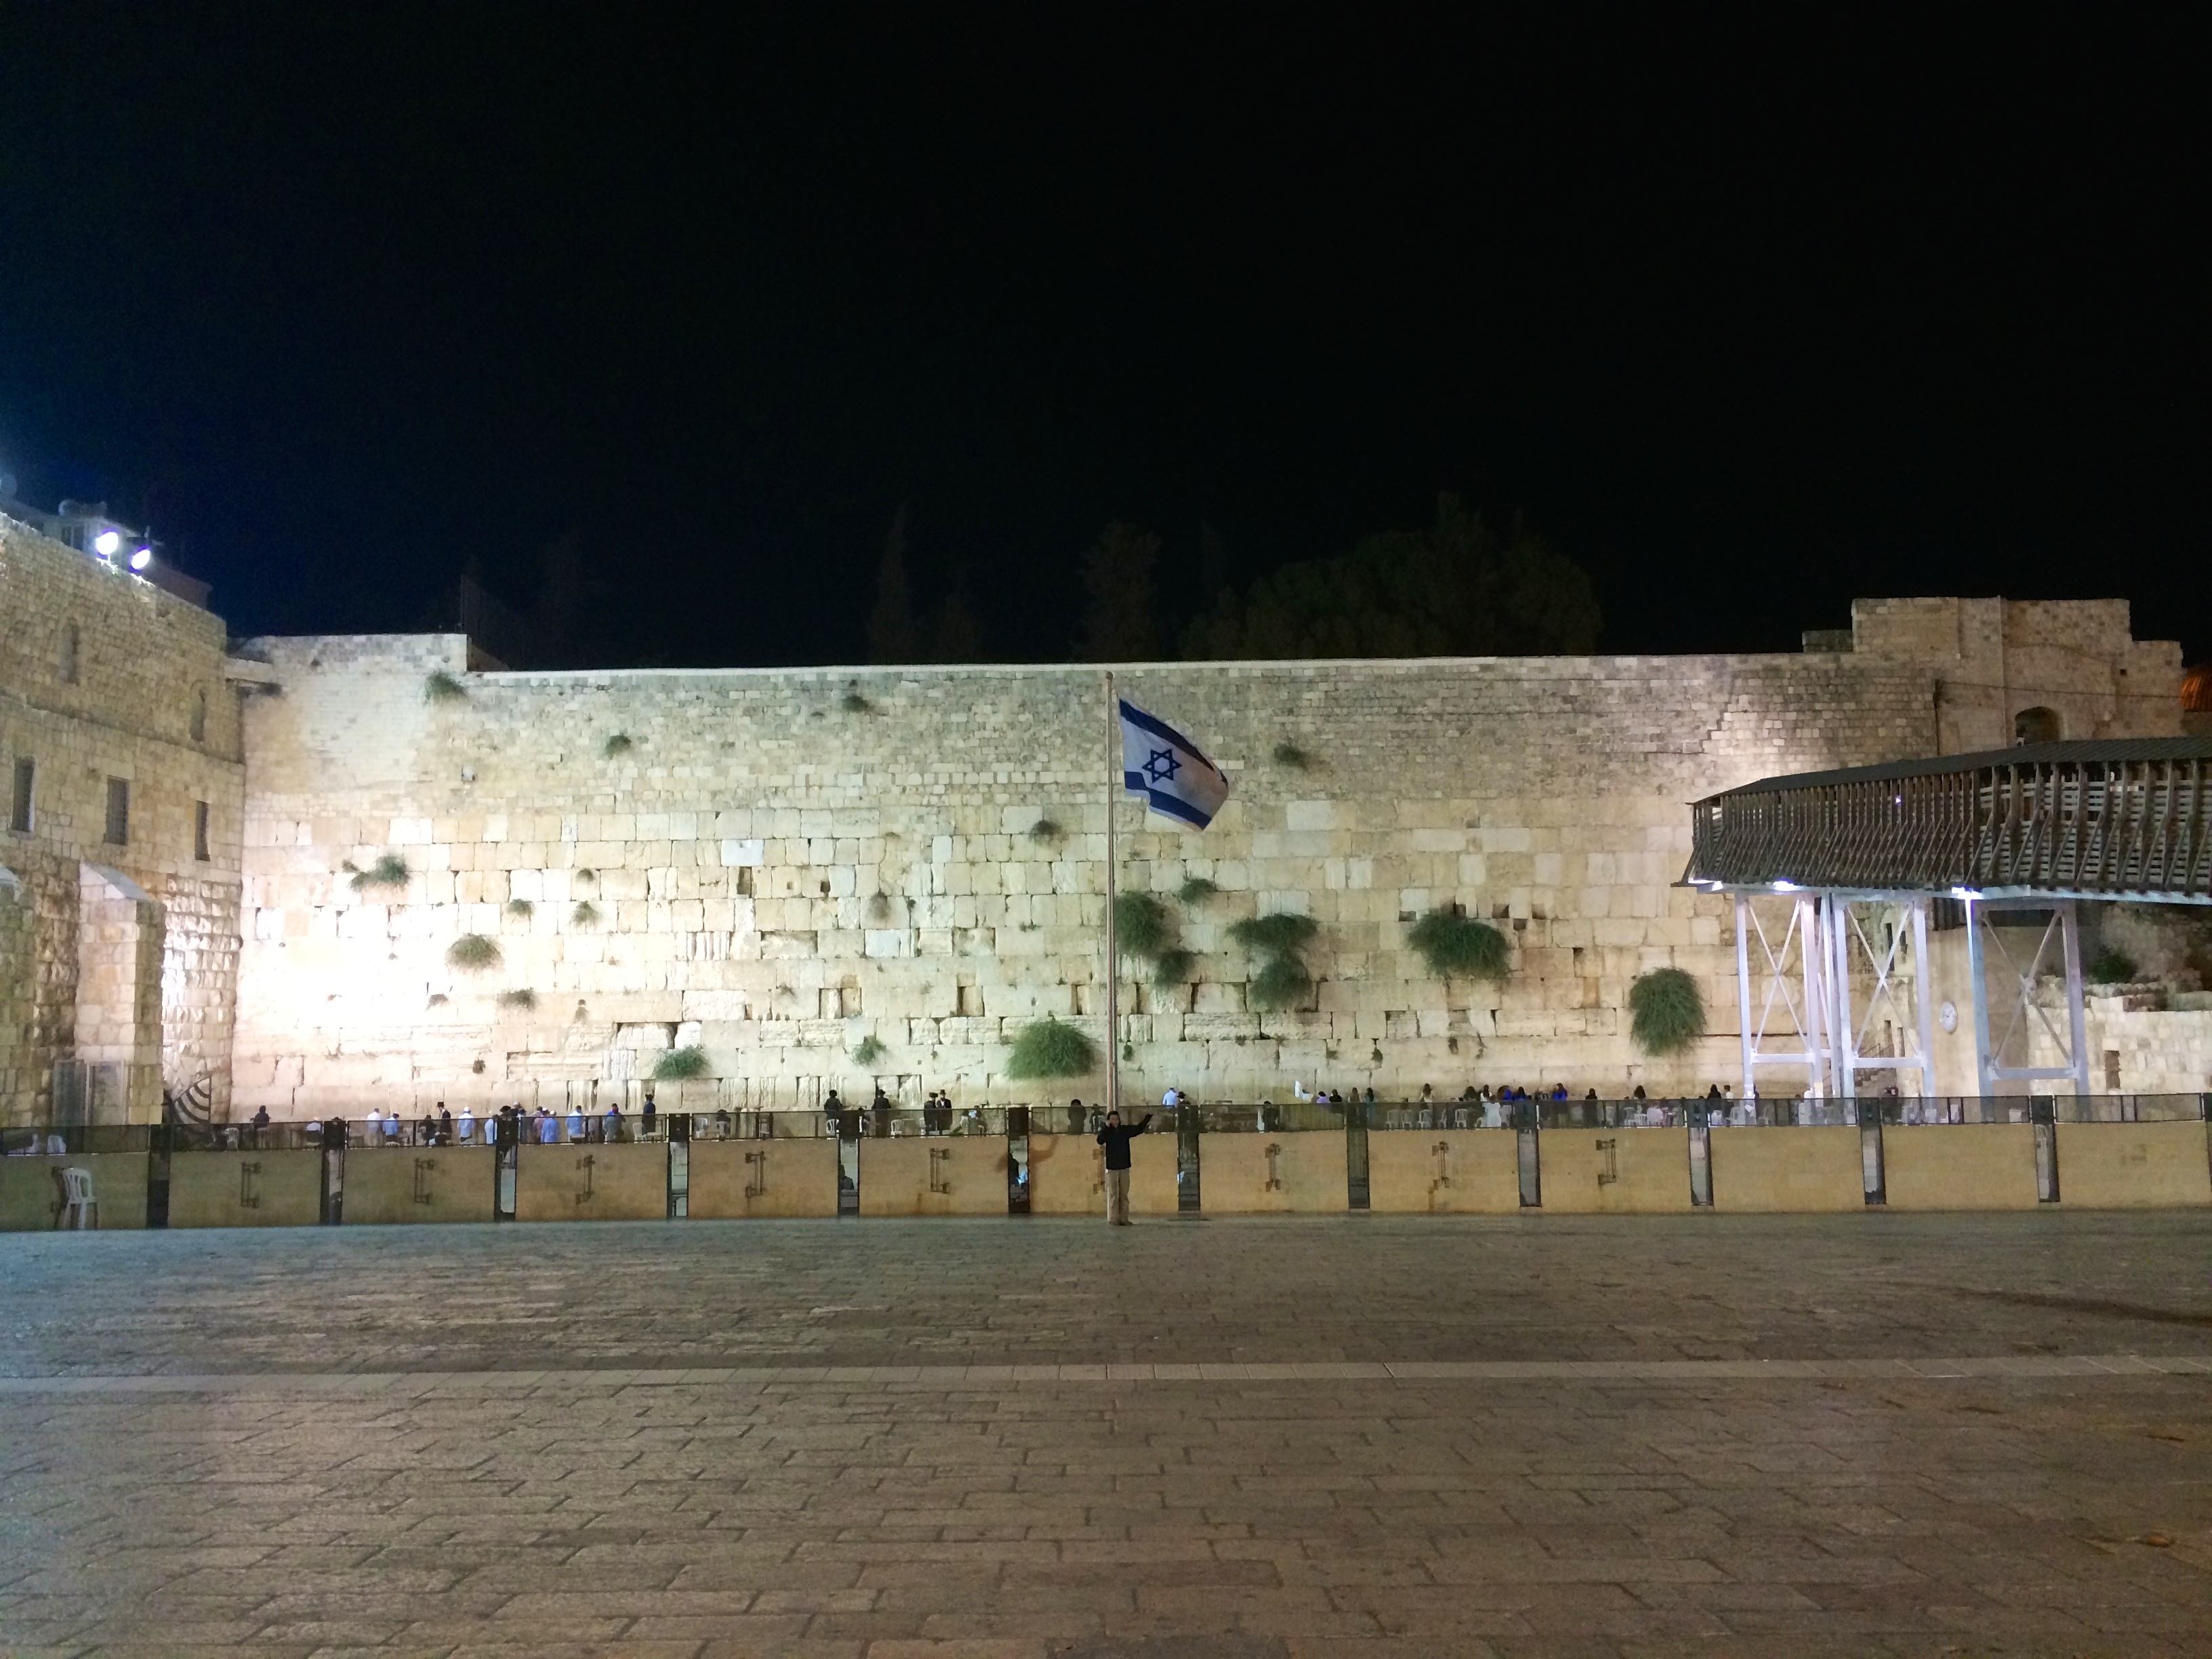
night, city, arena, town square, urban area